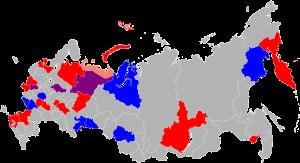
Les élections infranationales russes de 2020 ont lieu simultanément le 13 septembre 2020 dans plusieurs sujets de la fédération de Russie. Sont ainsi renouvelés les gouverneurs de 18 sujets ainsi que les assemblées de 11 sujets, certains cumulant les deux types de scrutin.